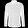
Label: Shirt